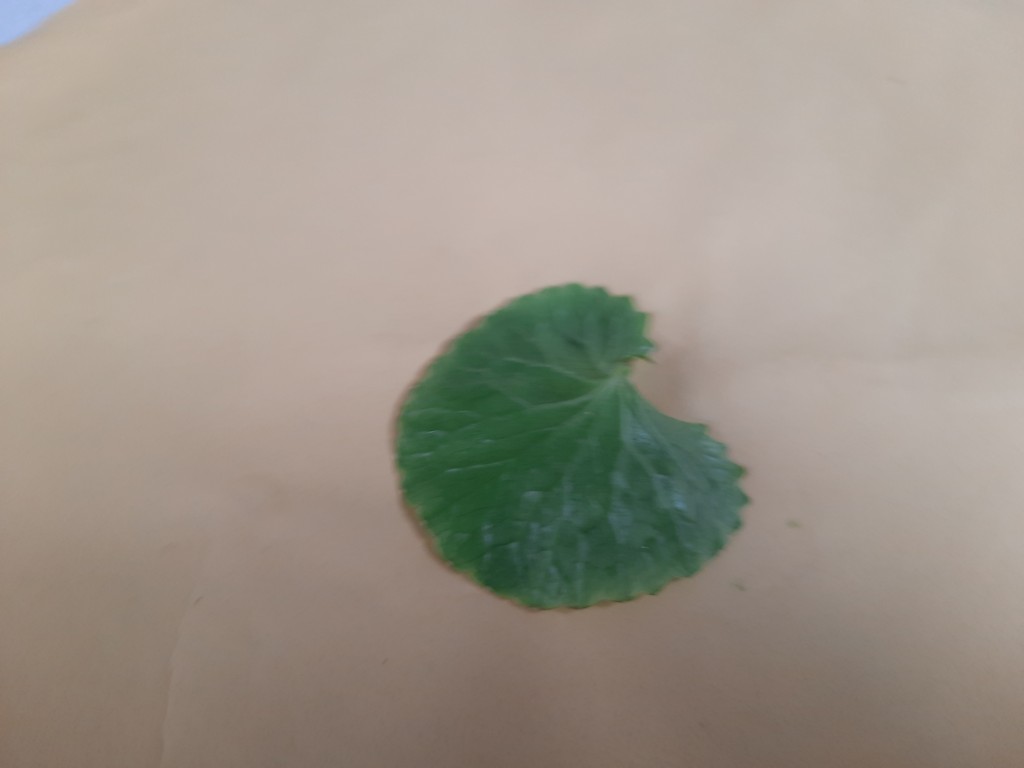
Label: Healthy